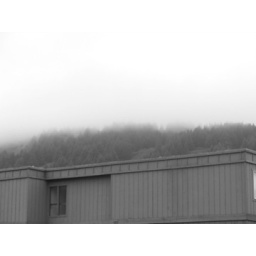
Kodiak building in black and white